River bank failure

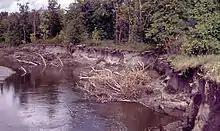
High flows erode the steep banks of the Pembina River, in northeastern North Dakota, contributing to the high sediment load.

Bank failure was located on the Red River and its tributaries. It was caused by erosion and represents slumping. Failure occurs in this area because river banks are composed of clay, due to glacial and lake deposition, as opposed to more resistant sediments such as sand or gravel. Most commonly, slumping exists in the Sherack Formation, which sits on a less competent formation called the Huot and Brenna Formations. The Sherack Formation is composed of silt and clay laminations, while the Brenna is a clay deposit. These less competent formations become exposed when the overlying Sherack Formation is eroded by the river valley. Cracks can also form in the Sherack Formation, causing weakness in the underlying clay, and slumping. The exposed contact between the formations (commonly in the Red River area), and thus the inherent weakness at this contact, causes mass wasting of the river bank. Human activity near the banks of the river then increases failure risks. Due to this human interference, the river's best mode of defense is to avoid unnecessary loading near the river and to enhance awareness of the issues leading to failure. When failure does occur, an understanding of the geotechnical parameters of the slope are necessary, and are the most heavily relied upon in order to understand the underlying causes. This can be accomplished by obtaining values for the plastic limit and liquid limit of the soils.